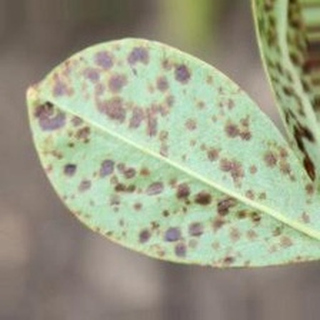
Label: groundnut_rust